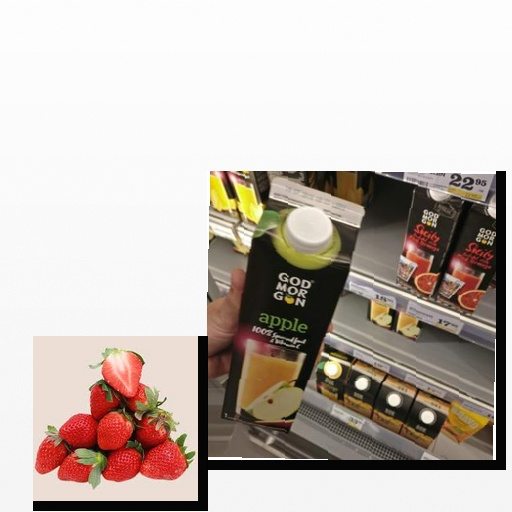
Food items: strawberry, apple_juice